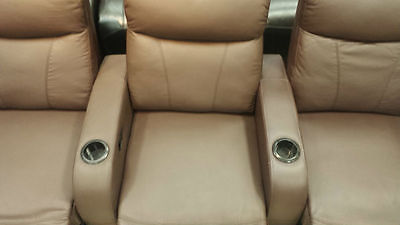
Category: chair